Shetland bus

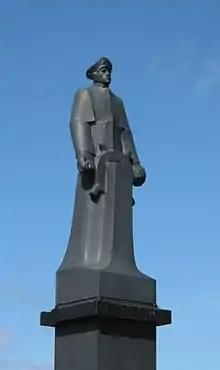
Statue of Leif Andreas Larsen in Bergen

The first of the Shetland Bus men to lose his life was Nils Nesse, 23, from Bremnes on the island Bømlo south of Bergen. He was killed on 28 October 1941, when German aircraft attacked the "Siglaos" on its way to Shetland from Norway. Nesse was buried at Lunna Kirk churchyard with a Scottish ceremony, because there was no Norwegian clergyman to conduct the funeral. His body was moved to his home in Norway in 1948 and a cross marks his grave at Lunna. Nesse was the second Norwegian buried at Lunna Kirk. The first was an unknown sailor buried on 5 February 1940. He was probably from the cargo ship "Hop", that had left Bergen on 2 February 1940 and was torpedoed and sunk by a German submarine. The third man was buried 9 June 1942. He was found drifting in the sea by a local crofter, John Johnson from Lunna. The "Shetland–Norwegian Friendship Society" has set up a plaque on the churchyard wall in remembrance to these two unknown men. British naval officer, historian and author David Howarth (28 July 1912 – 2 July 1991) requested that his ashes be scattered over the water at Lunna Voe. A memorial plaque is mounted on the churchyard wall at Lunna Kirk.